Somerset House

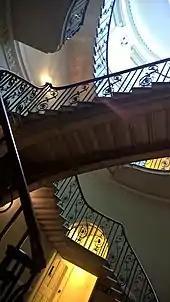
The Navy Stair (later renamed the 'Nelson Stair') which leads to the old Navy Boardroom.

The North Wing, fronting the Strand, was the first part of the complex to be built; its design was based on Inigo Jones's drawings for the riverfront of the former palace. By 1780 the North Wing was finished and occupied, and Chambers reported to Parliament that the rest of the quadrangle was complete up to a height of two storeys. Construction of the riverside wing followed; it was finished in 1786. At the time of construction, the Thames was not embanked and the river lapped the South Wing, where a great arch allowed boats and barges to penetrate to landing places within the building. Meanwhile, work continued on the East and West Wings, which began to be occupied from 1788; by 1790 the main quadrangle was complete.